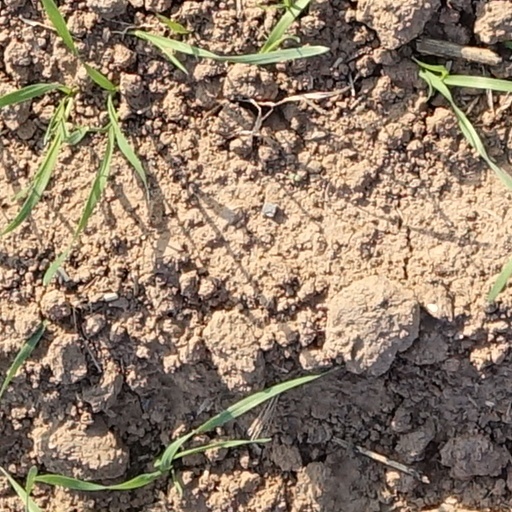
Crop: wheat